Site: brandenburg
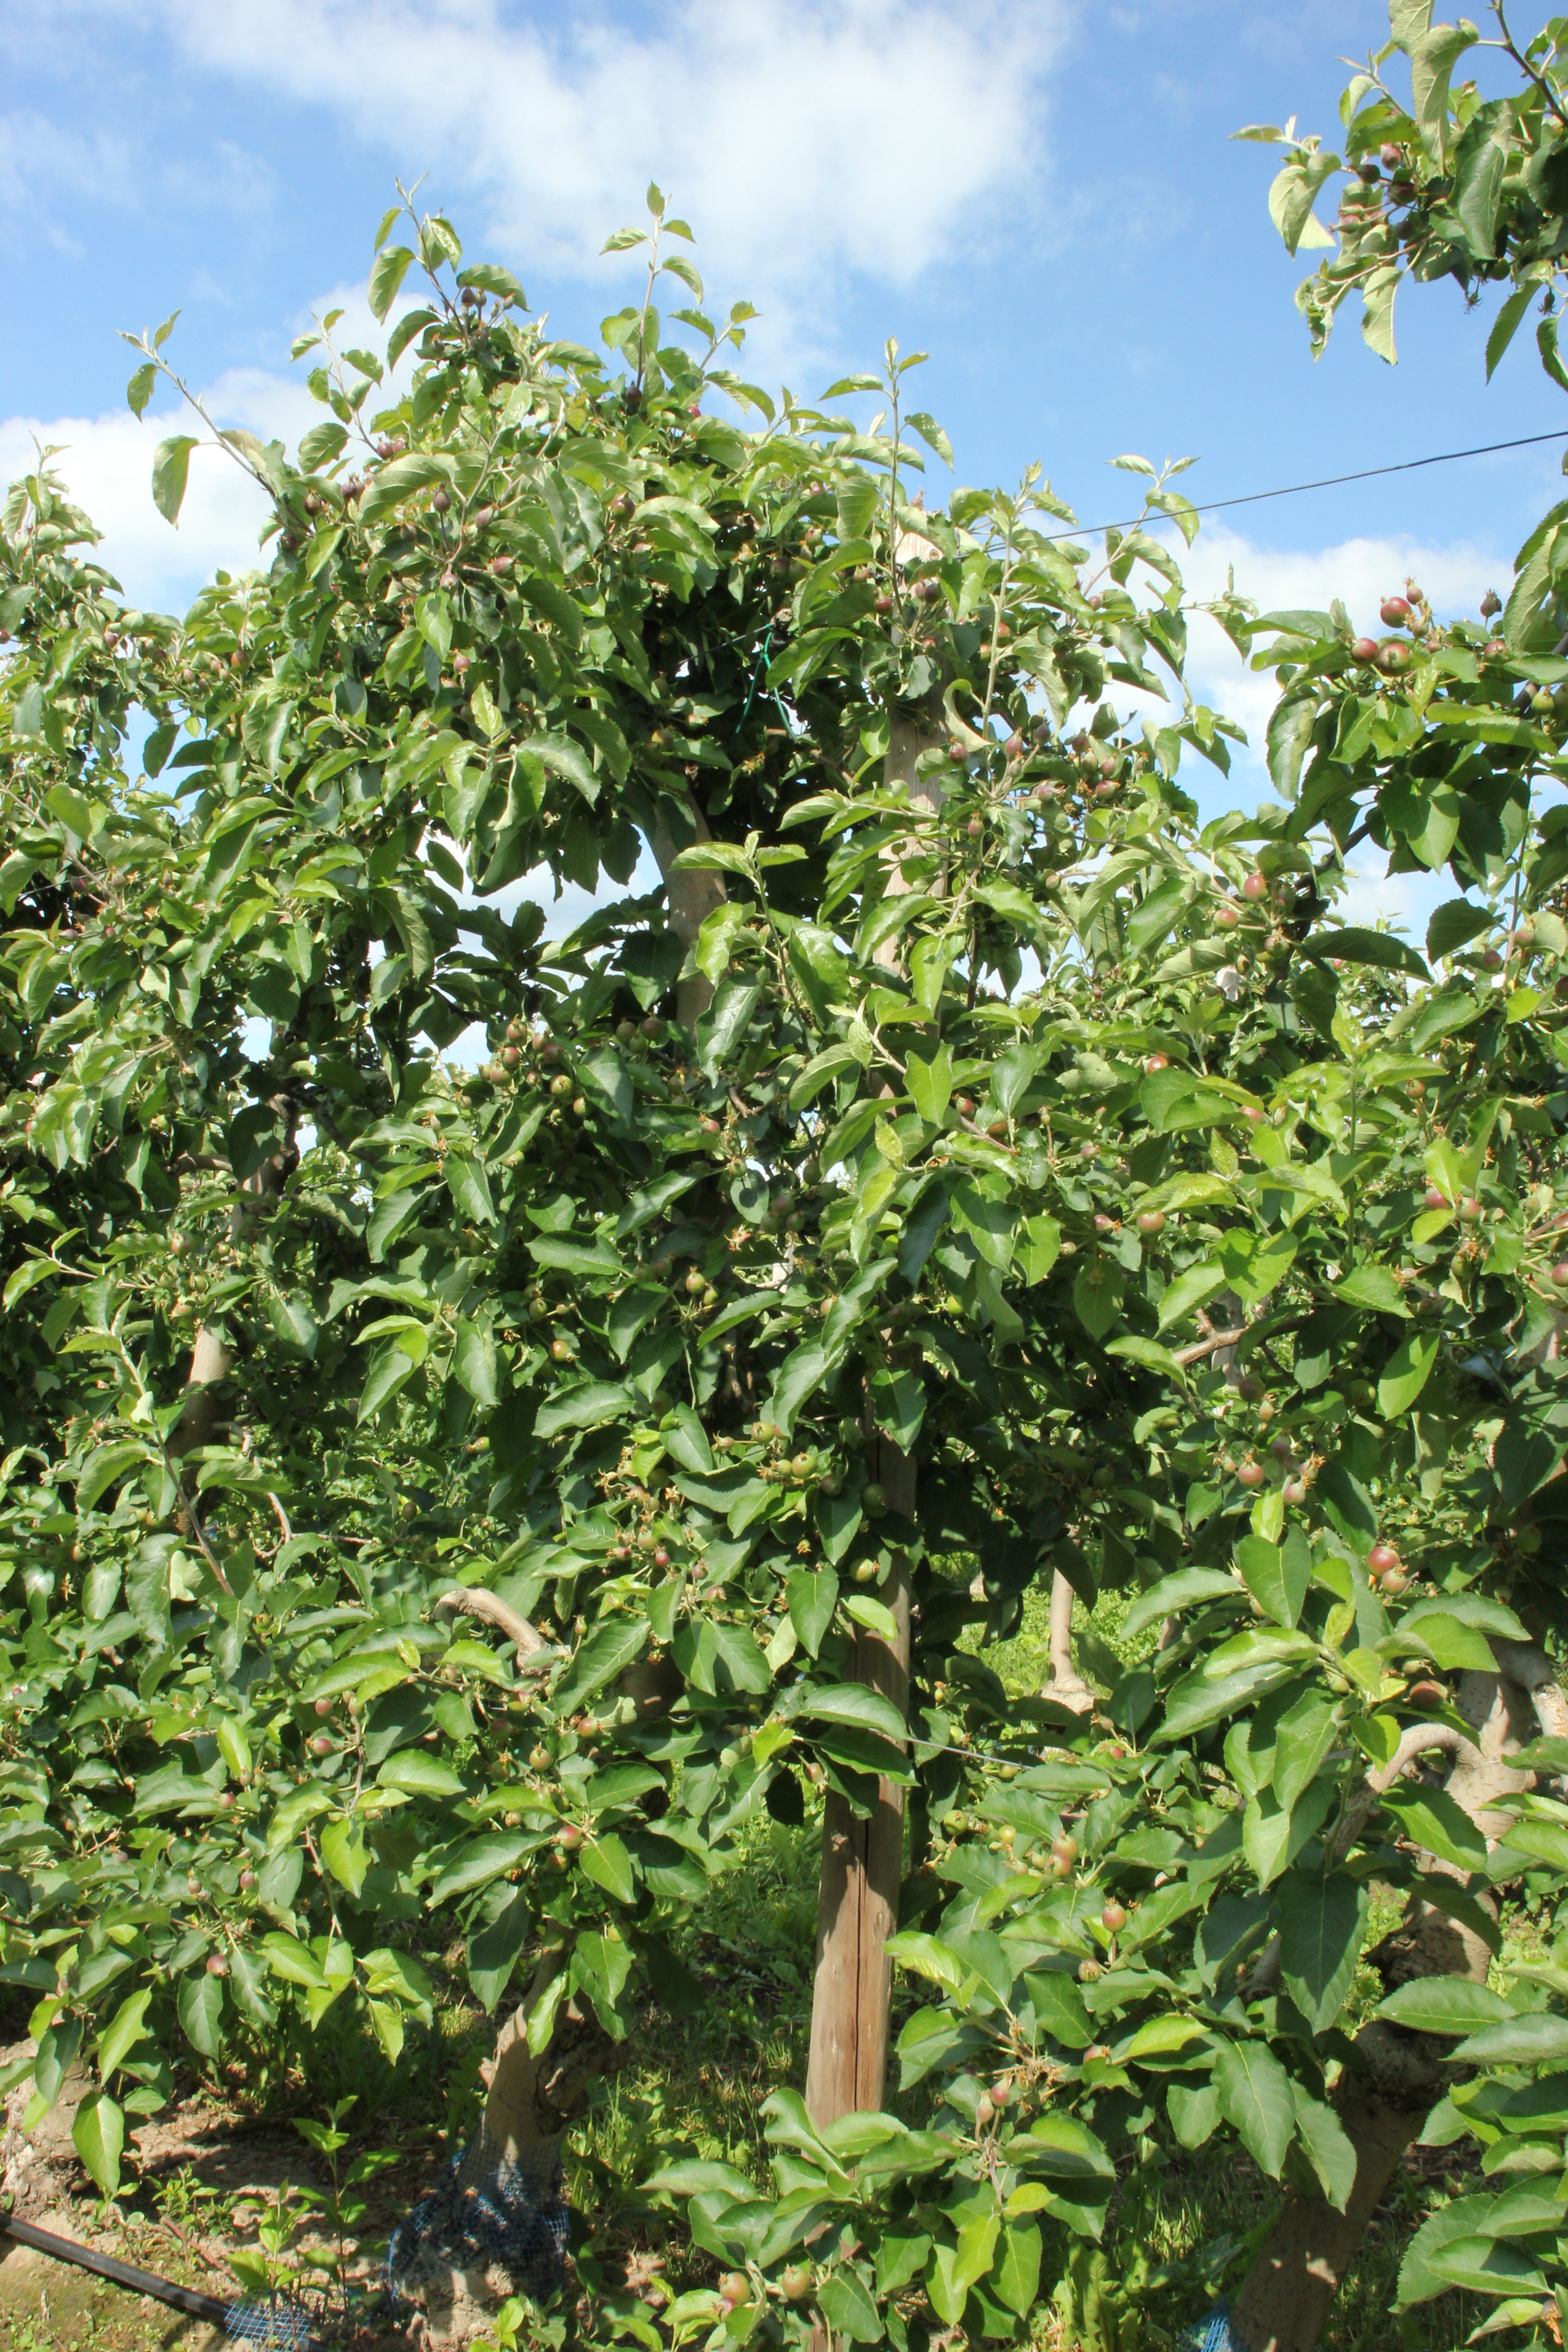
Growth stage (BBCH 72): Development of fruit